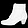
Label: Ankle boot